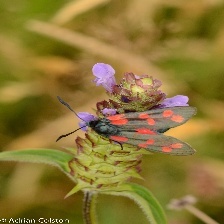
Species: SIXSPOT BURNET MOTH